School bus by country

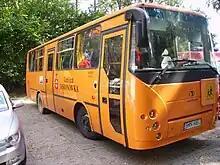
2009 Autosan Tramp school bus in Gmina Jasionówka, Podlaskie Voivodeship, Poland

In Italy, school buses are typically painted yellow or orange. The vehicles used for student transport are usually minibuses. As in North America, school buses run on fixed routes and stops.